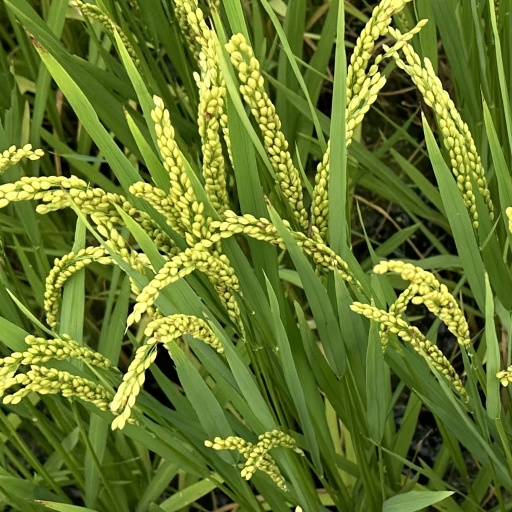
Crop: rice